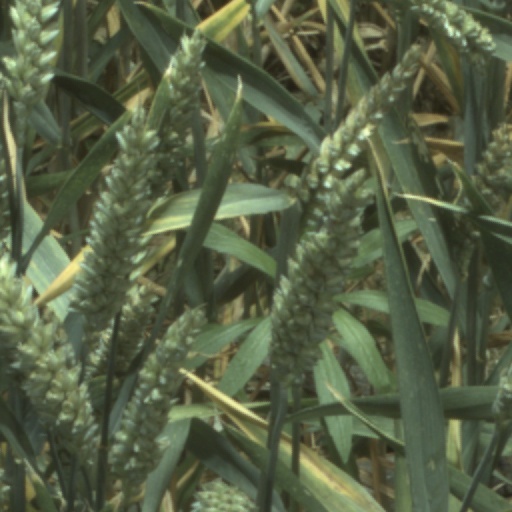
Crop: wheat